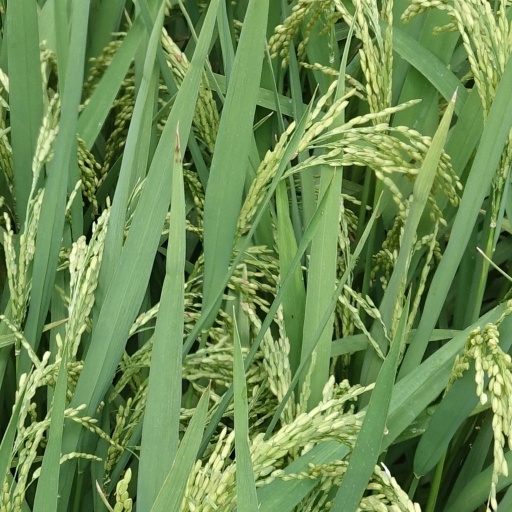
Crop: rice